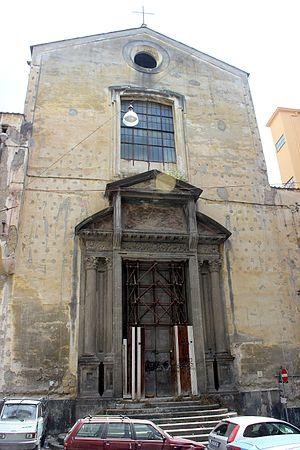
L'église Santa Maria delle Grazie Maggiore a Caponapoli est une église du centre historique de Naples. Elle renferme un certain nombre de sculptures remarquables du XVIᵉ siècle.